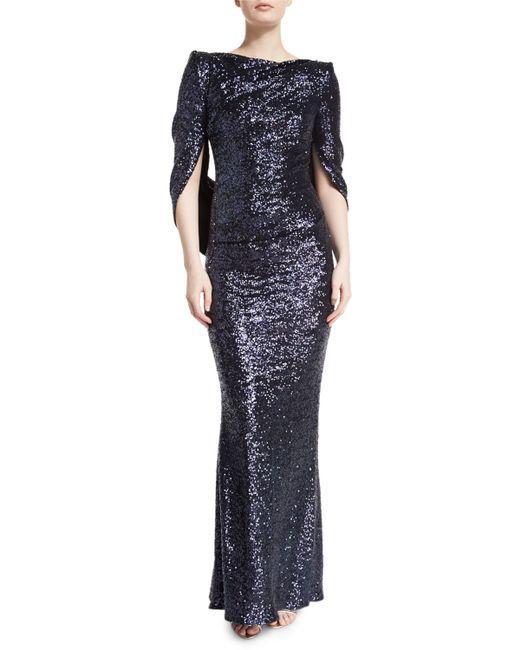
Konica Metallic-Kleid mit Wasserfallausschnitt, Schwarz